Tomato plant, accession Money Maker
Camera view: bottom (45 deg); turntable rotation: 300 degrees
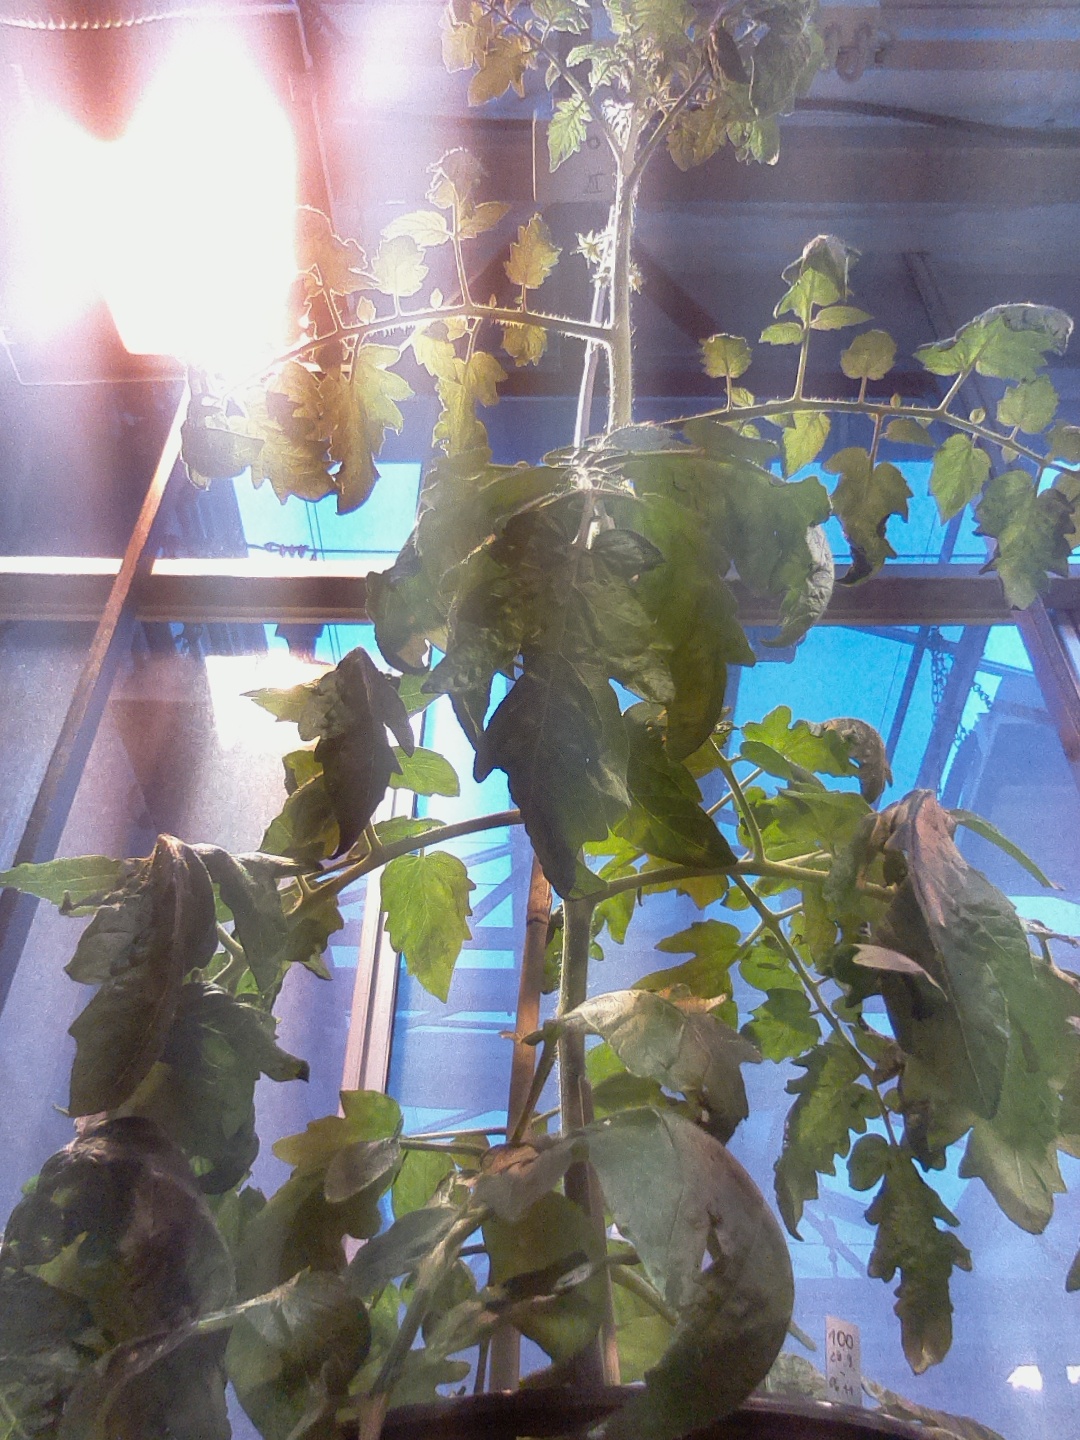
BBCH growth stage 66: Full flowering, 60%-70% of flowers open, more petals falling